National Exemplary Band of the Armed Forces of Ukraine

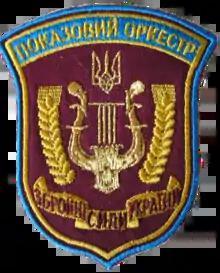
The emblem of the band

Since its reestablishment in the Armed Forces of Ukraine in 1991, the band has been renamed several times: